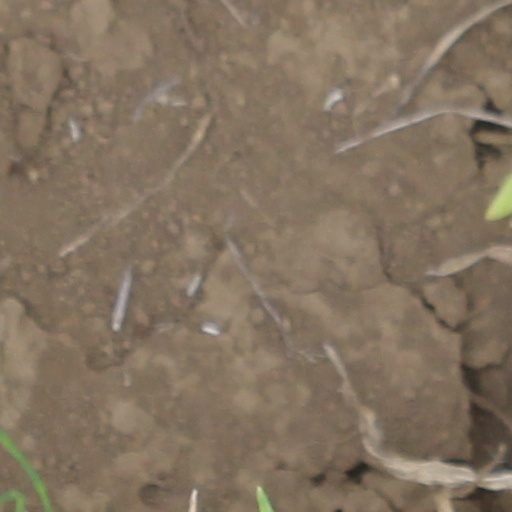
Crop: wheat